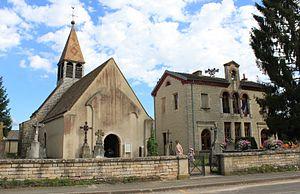
Mairie et Eglise Saint-Maurice, Sennecey-lès-Dijon, Côte-d'Or, Bourgogne, France
Sennecey-lès-Dijon est une commune française située dans le canton de Chevigny-Saint-Sauveur du département de la Côte-d'Or en région Bourgogne-Franche-Comté.